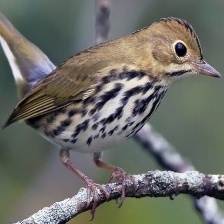
Species: ASHY THRUSHBIRD
Scientific name: GEOKICHLA CINEREA